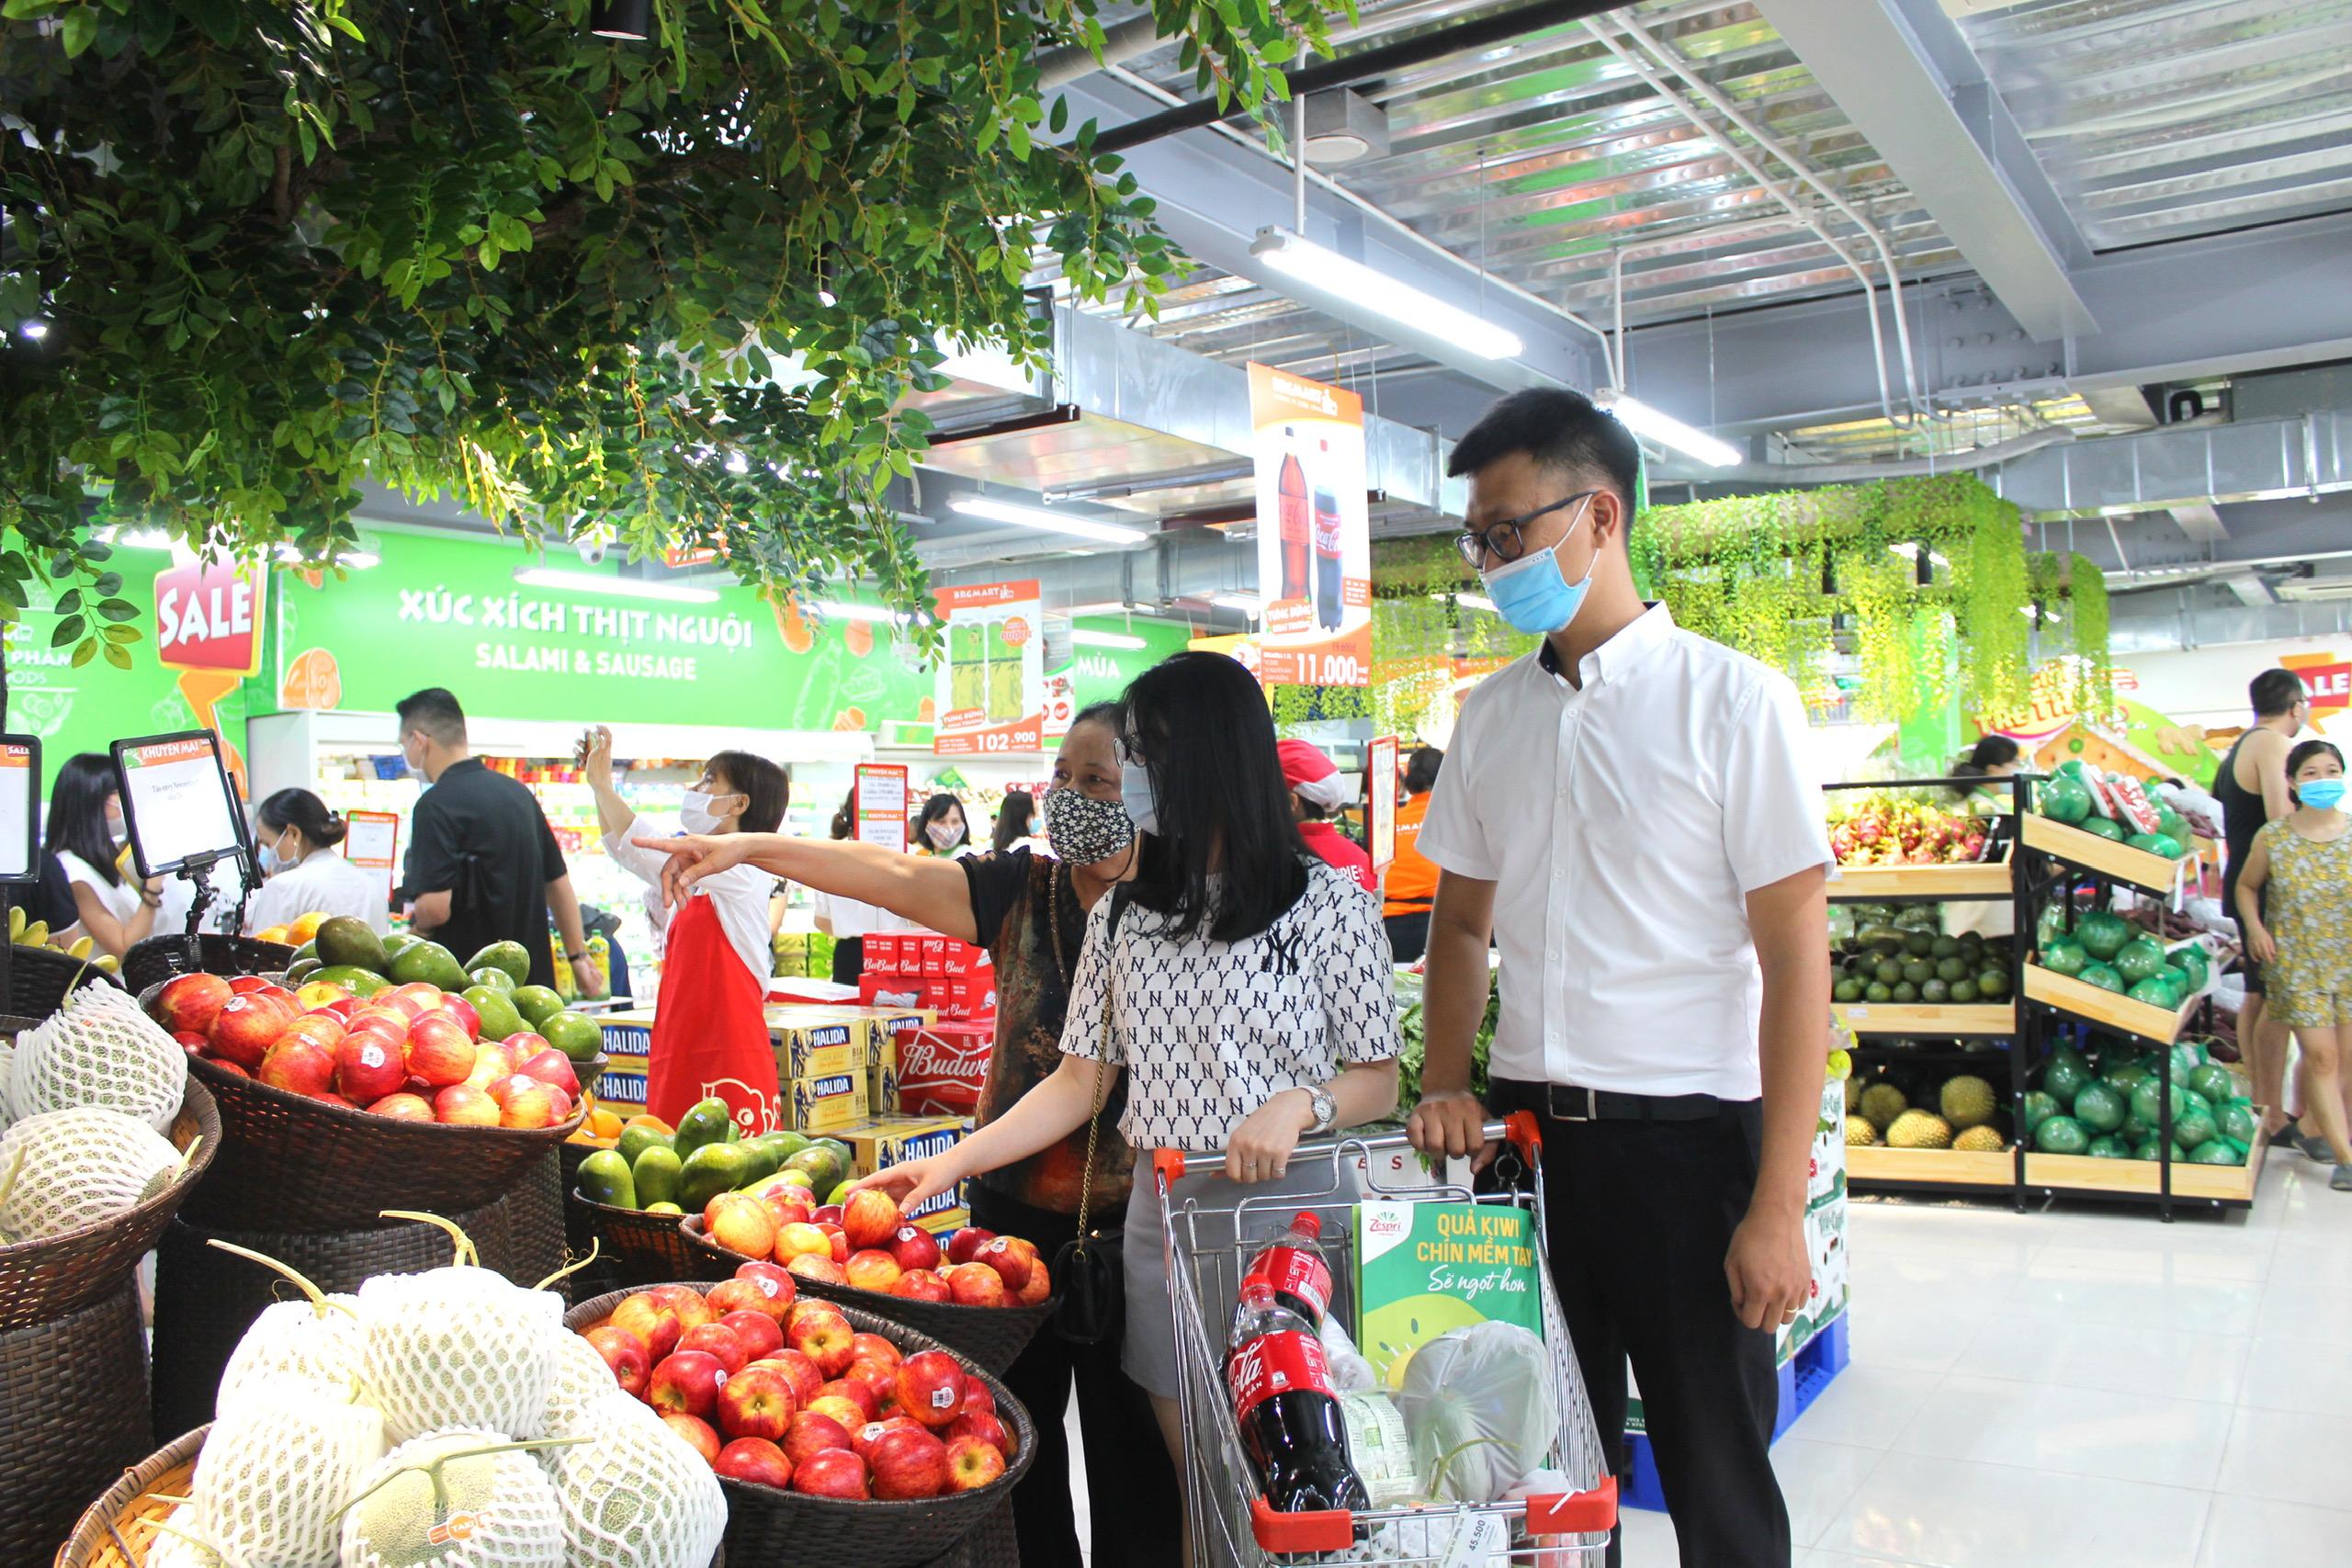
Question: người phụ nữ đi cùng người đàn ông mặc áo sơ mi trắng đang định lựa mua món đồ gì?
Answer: cô ấy định lựa mua táo